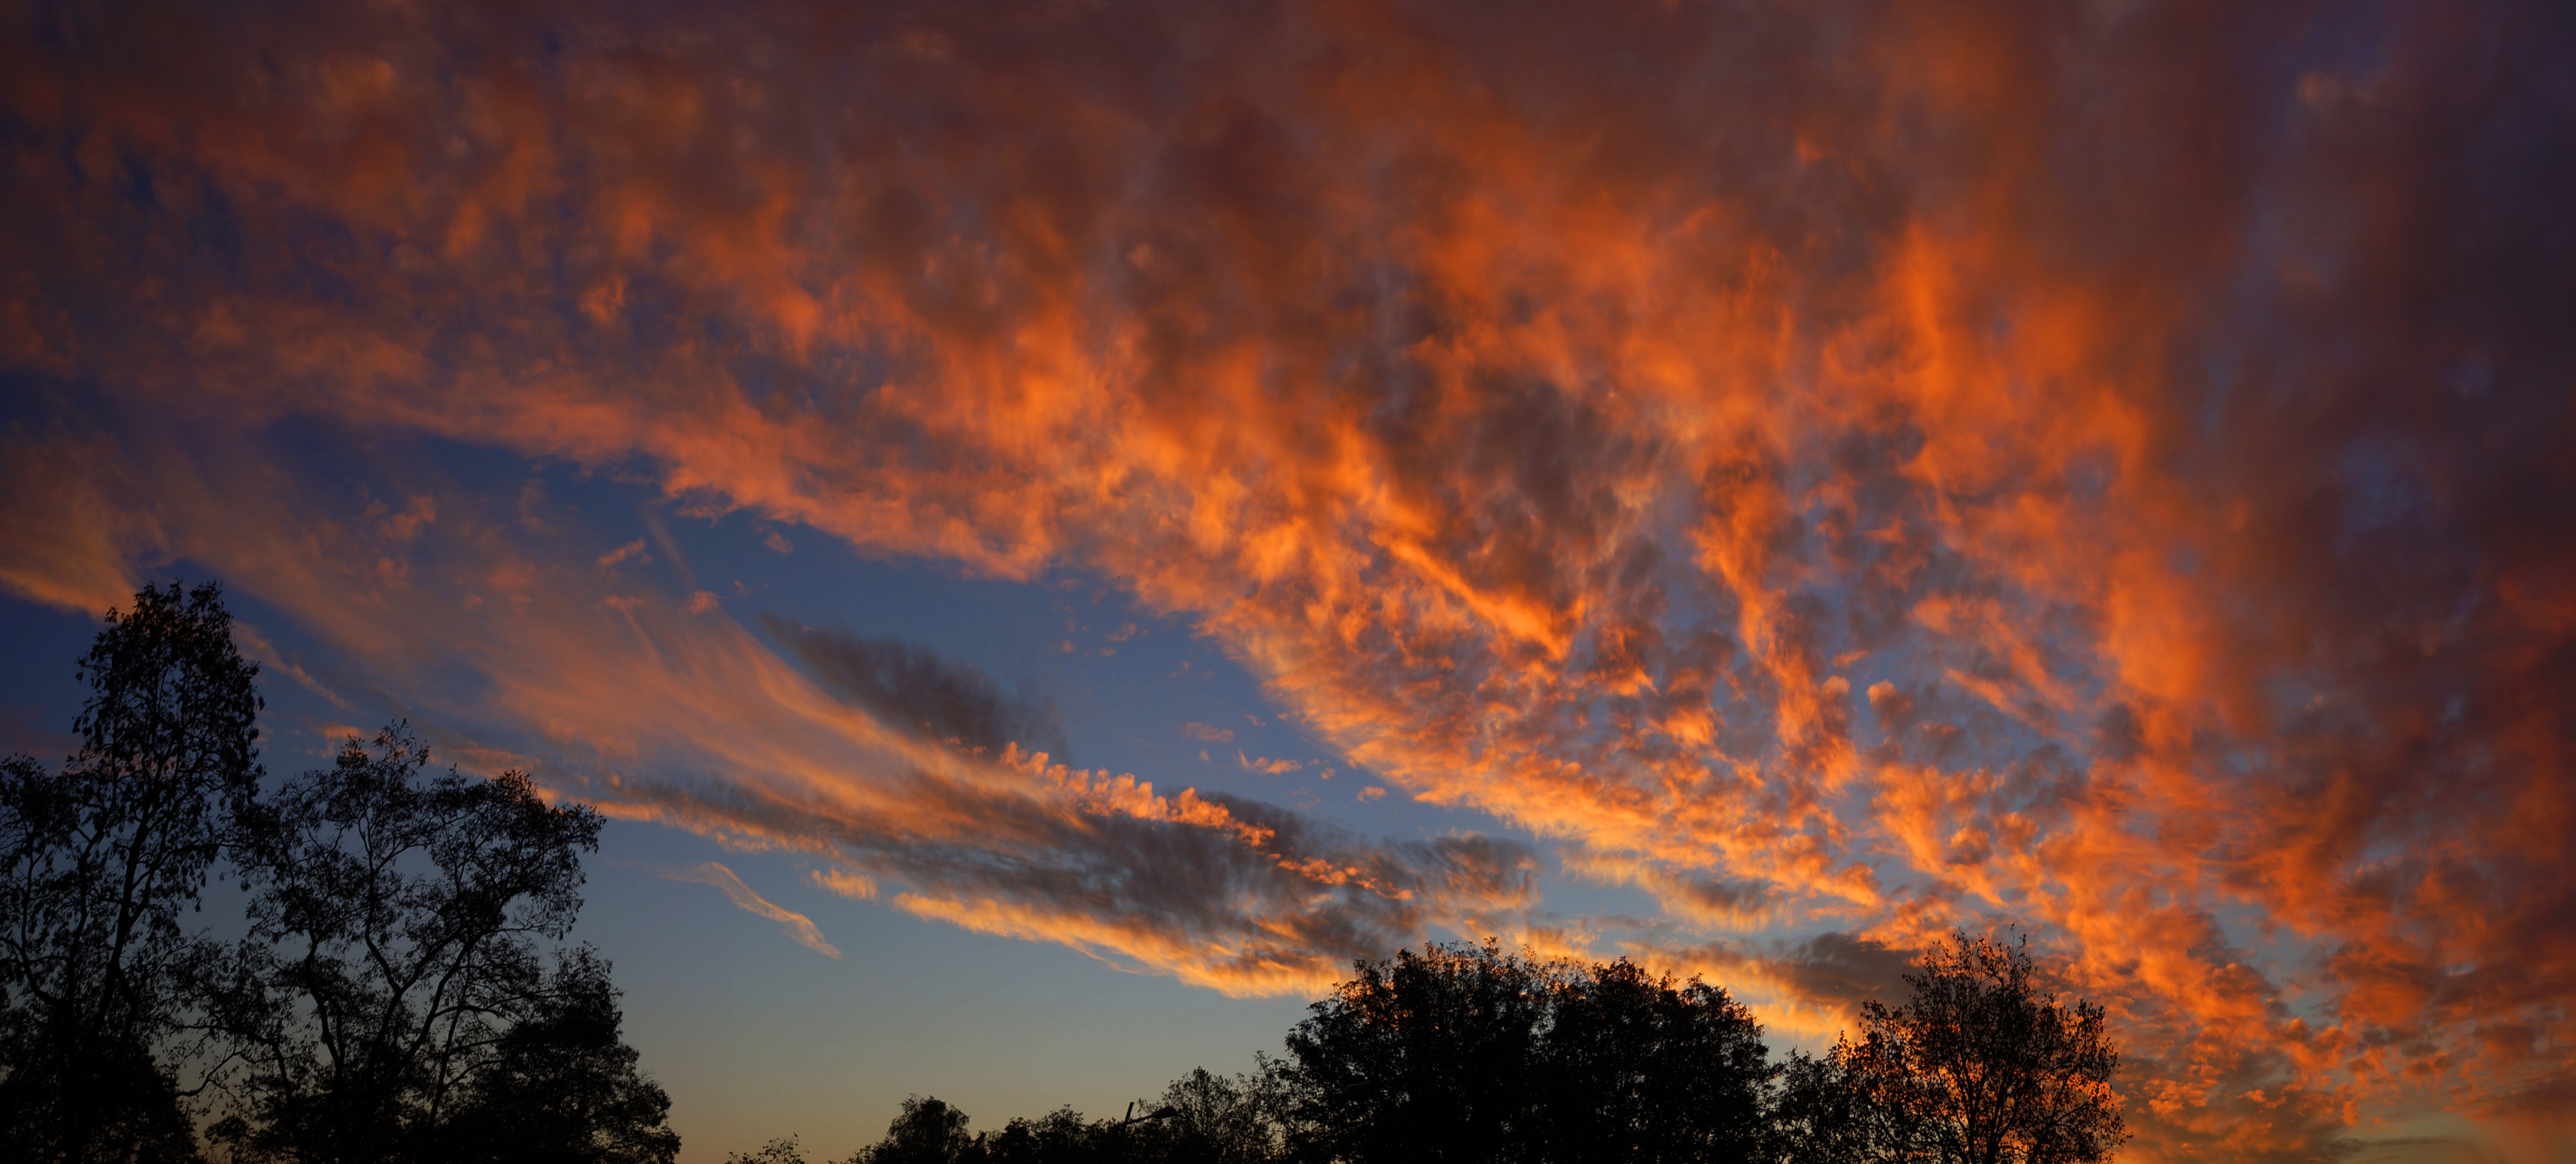
cloud, sunset, pink, sky, atmosphere, afterglow, tree, natural landscape, orange, red sky at morning, cumulus, dusk, sunrise, landscape, horizon, calm, heat, event, meteorological phenomenon, dawn, evening, celestial event, Tints and shades, twig, silhouette, sun